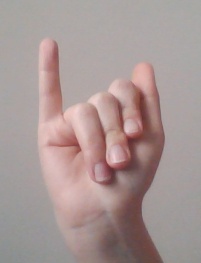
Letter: meem